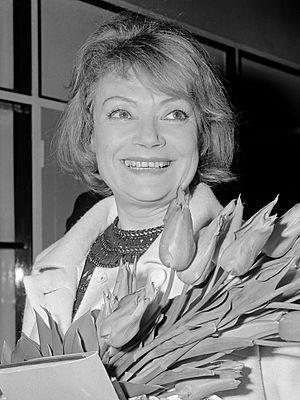
Lila Kedrova, parfois nommée Elisabeth Kedroff, est une actrice française d'origine russe, née le 9 octobre 1918 à Pétrograd et morte le 16 février 2000 à Sault-Sainte-Marie.